Taqueria Arandas

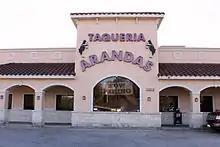
The original location of Taqueria Arandas, which opened on Irvington Drive in Houston in the early 1980s.

Taqueria Arandas is a chain of Mexican restaurants in Greater Houston, Texas. The first location opened in Houston's Northside in 1981. The corporate headquarters is located in Houston.